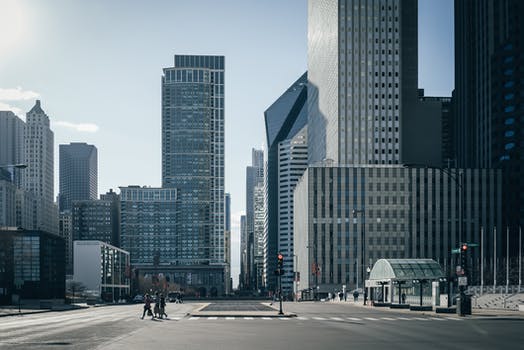
Label: No Watermark